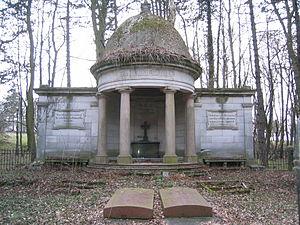
Suckow est un village de la commune d'Allemagne de Flieth-Stegelitz dans l'arrondissement d'Uckermark. Il ne doit pas être confondu avec la commune du même nom dans le Mecklembourg-Poméranie-Occidentale.
Arnim est le patronyme d'une famille de la noblesse allemande, originaire de la Marche de l'Ucker dans le Brandebourg. Elle a été fondée par Alardus de Arnem, en 1204.